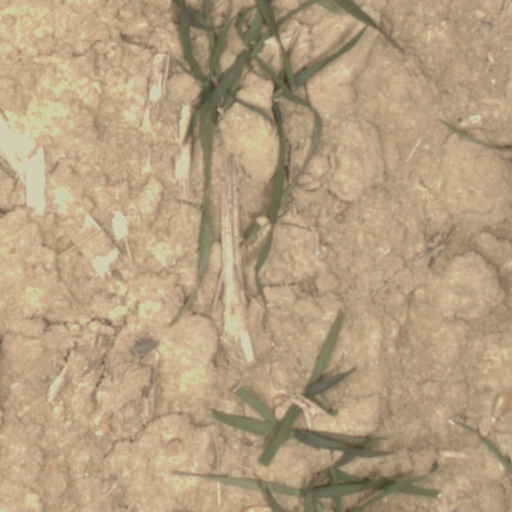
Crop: wheat